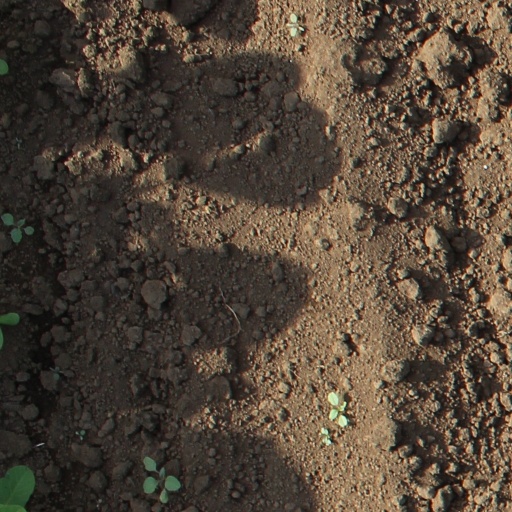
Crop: soybean